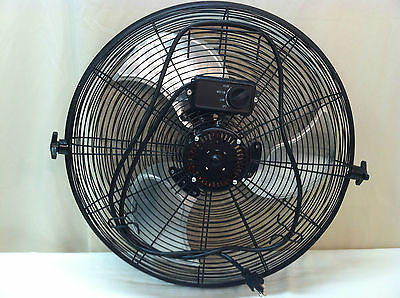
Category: fan